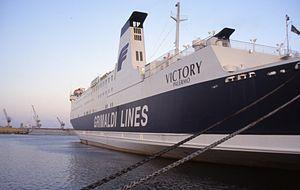
Le Caribbean Fantasy est un ferry ayant appartenu à la compagnie mexicaine Baja Ferries. Construit entre 1988 et 1989 aux chantiers Mitsubishi Heavy Industries de Kobe pour la compagnie japonaise Higashi Nihon Ferry, il portait à l'origine le nom de Victory. Mis en service en juillet 1989 sur les lignes inter-îles japonaises entre Honshū et Hokkaidō, il naviguera sur cet axe jusqu'en 1998 avant d'être cédé à la compagnie italienne Grandi Navi Veloci qui l'emploiera de 1999 à 2007 sur les lignes depuis l'Italie continentale vers la Sicile mais aussi vers la Tunisie, l'Espagne ou le Maroc. Revendu à l'armateur mexicain Baja Ferries en décembre 2007, il prend le nom de Chihuahua Star et navigue à partir de 2008 dans le golfe de Californie. Transféré en 2011 au sein de la filiale America Cruise Ferries, il est affecté entre Porto Rico et la République dominicaine sous le nom de Caribbean Fantasy. Sa carrière s'achève prématurément le 17 août 2016 lorsqu'un incendie se déclare à bord alors qu'il effectuait une traversée entre Saint-Domingue et Mayagüez. Tout d'abord désarmé à Porto Rico pour être réparé, il sera finalement vendu à la démolition en Turquie courant 2017.